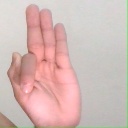
अक्षर: फ